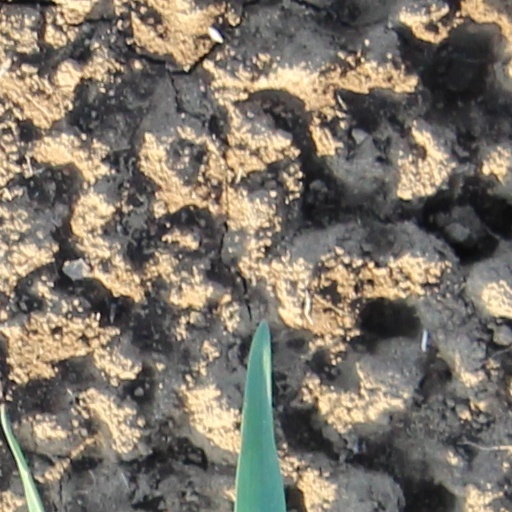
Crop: wheat